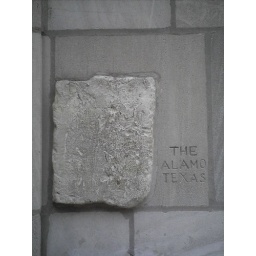
One of the stones set in the wall of the Chicago Tribune Building.